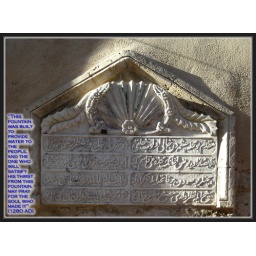
39 Arabic sign in the wall Koronaiou Street Rethymnon Crete Greece